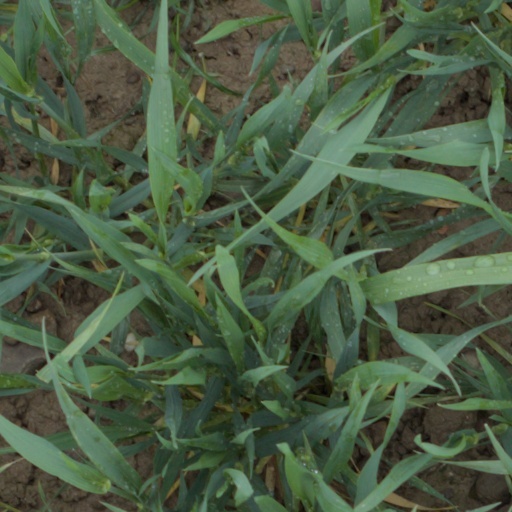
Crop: wheat